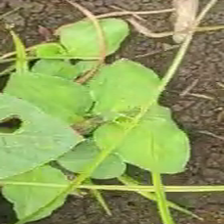
Weed species: Kena_(Commplina_benghalensio)